Waldo of Reichenau

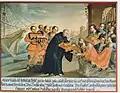
Waldo of Reichenau

Waldo of Reichenau (sometimes Walto) (c. 740 - 814, Paris) was an abbot and Carolingian official.